Simon Fraser, 11th Lord Lovat

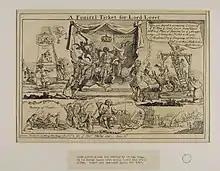
Jacobite pamphlet "A funeral ticket for Lord Lovat", 1747

Only some members of the Fraser regiment were present at Culloden in April 1746; like many others, the main part under the Master of Lovat returned only at daybreak, exhausted from an ill-fated overnight march and missed the battle. One of the few elements of the Jacobite centre to retire in good order, the Frasers withdrew towards Inverness, where they met the rest of their regiment.